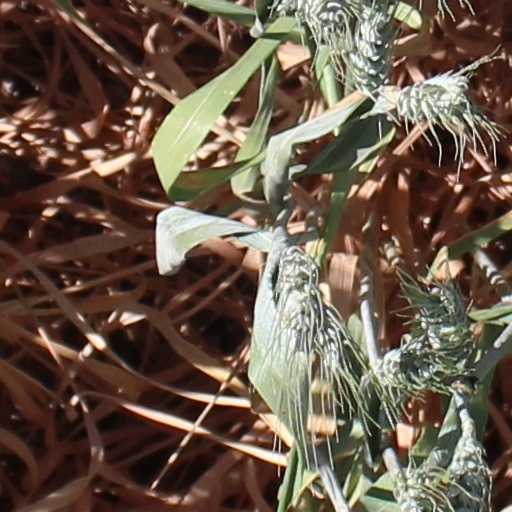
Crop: wheat